Dr. Solomon M. Whipple House

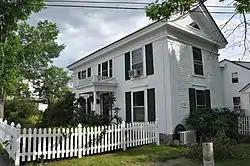

The Dr. Solomon M. Whipple House, also known as the Clough or Woodward House, is a historic house on Main Street in the center of New London, New Hampshire. Built in 1850 for a long-serving doctor, it is the only Greek Revival house in the town. It was listed on the National Register of Historic Places in 1985. It is now the front portion of an assisted living facility.